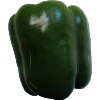
Label: Pepper Green 1